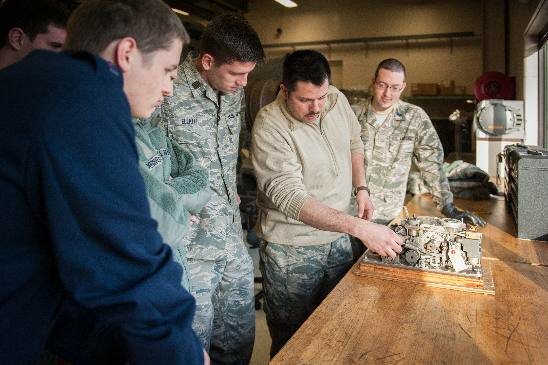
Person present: Yes